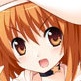
Portrait style: Anime Portrait